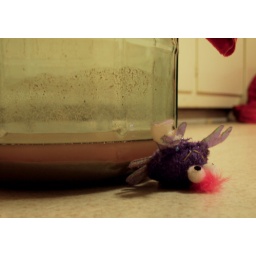
TinyCat's favorite toy, passed out by the empty (six gallon!) glass jug we aged the apple wine in.